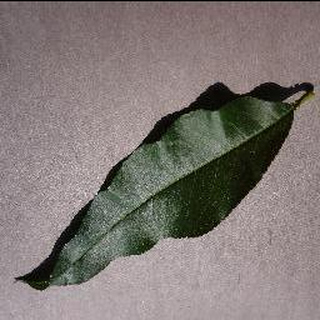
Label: healthy_peach